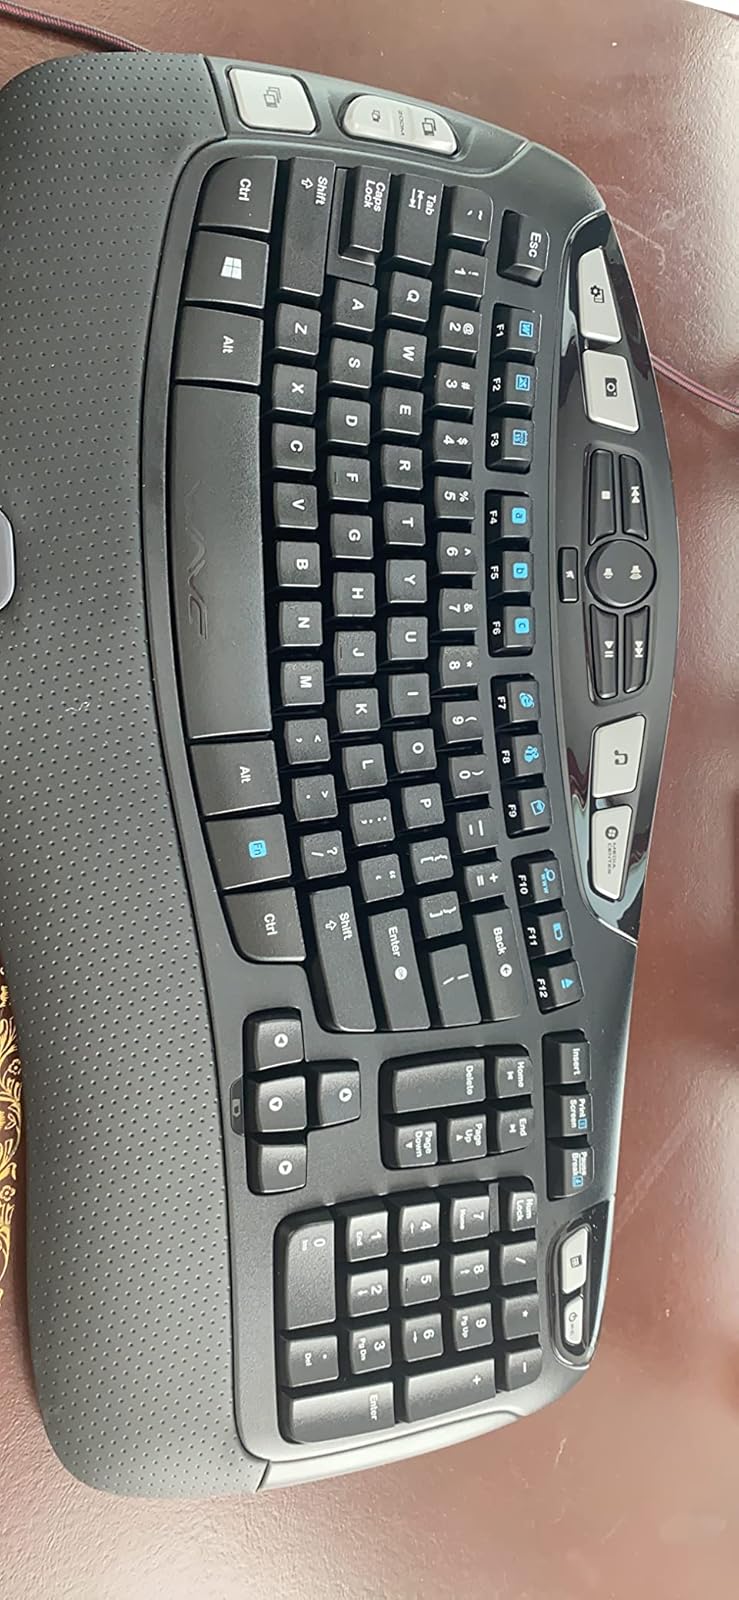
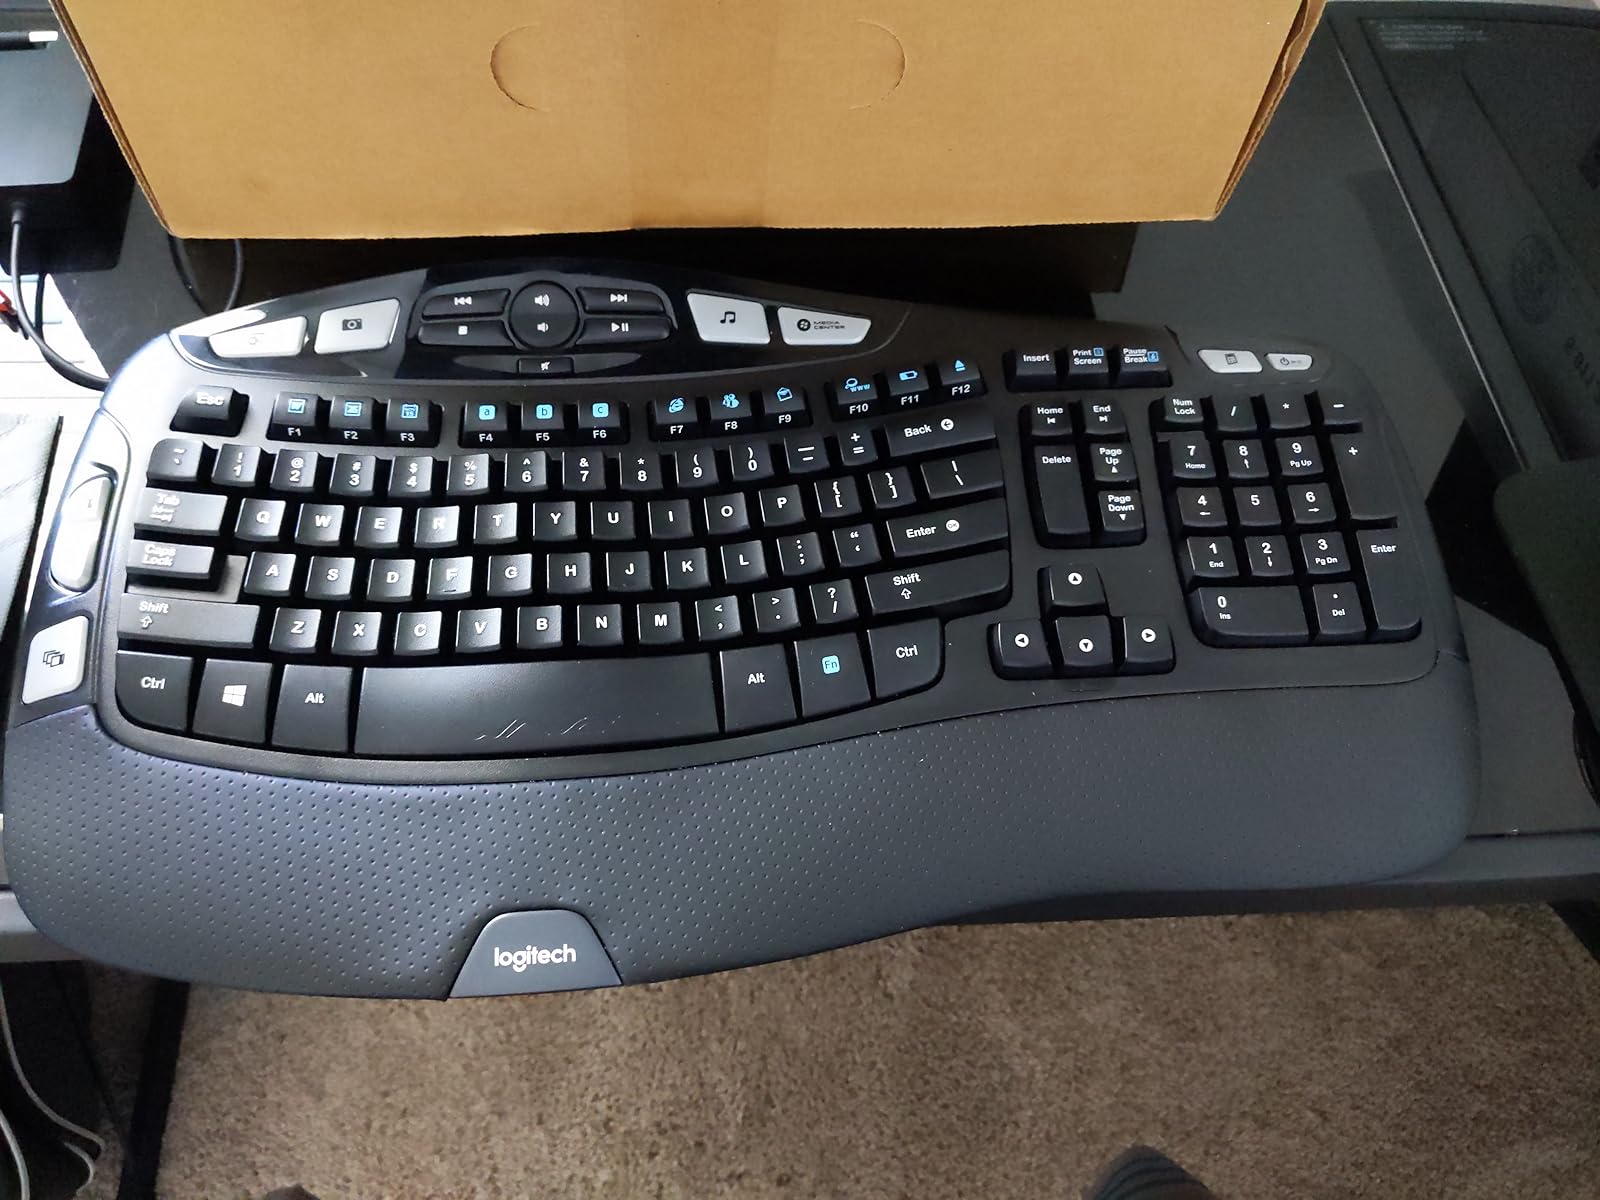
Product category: keyboard
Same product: yes